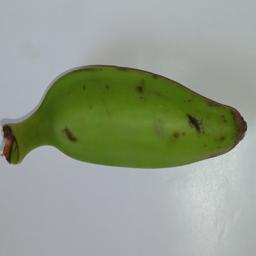
Banana variety: Champa Kola